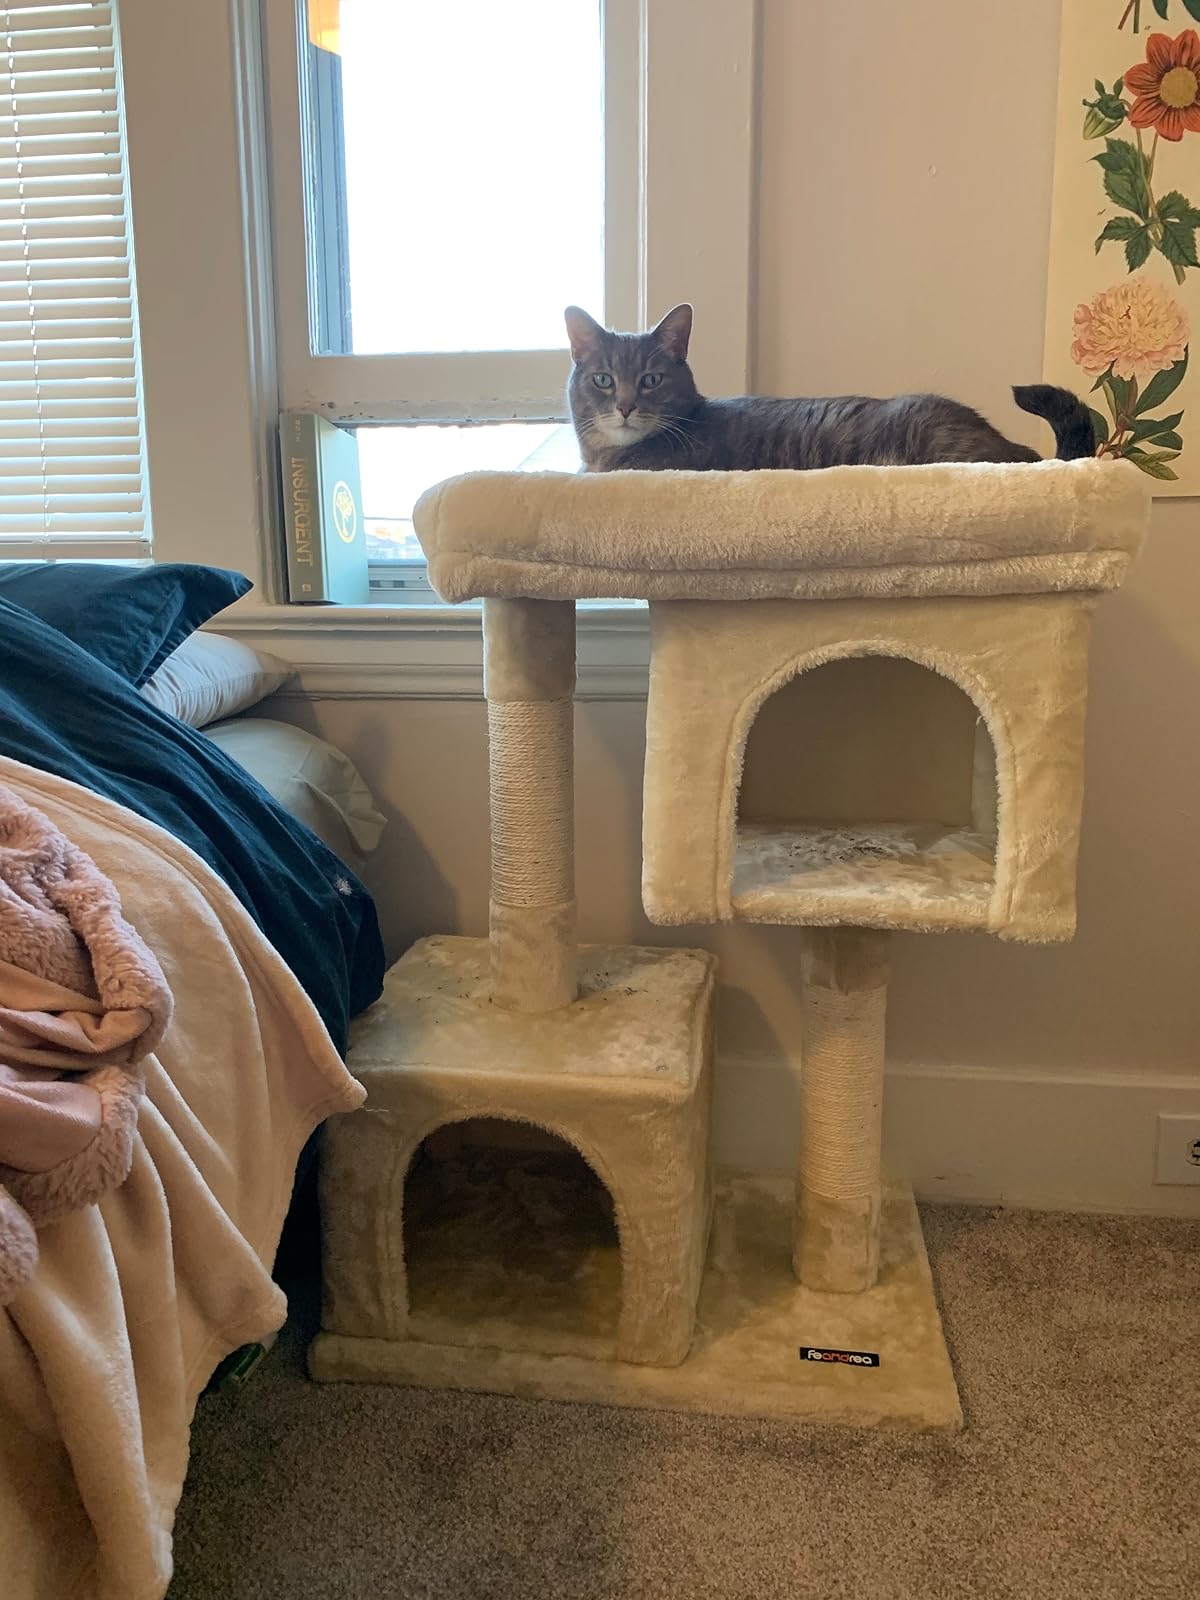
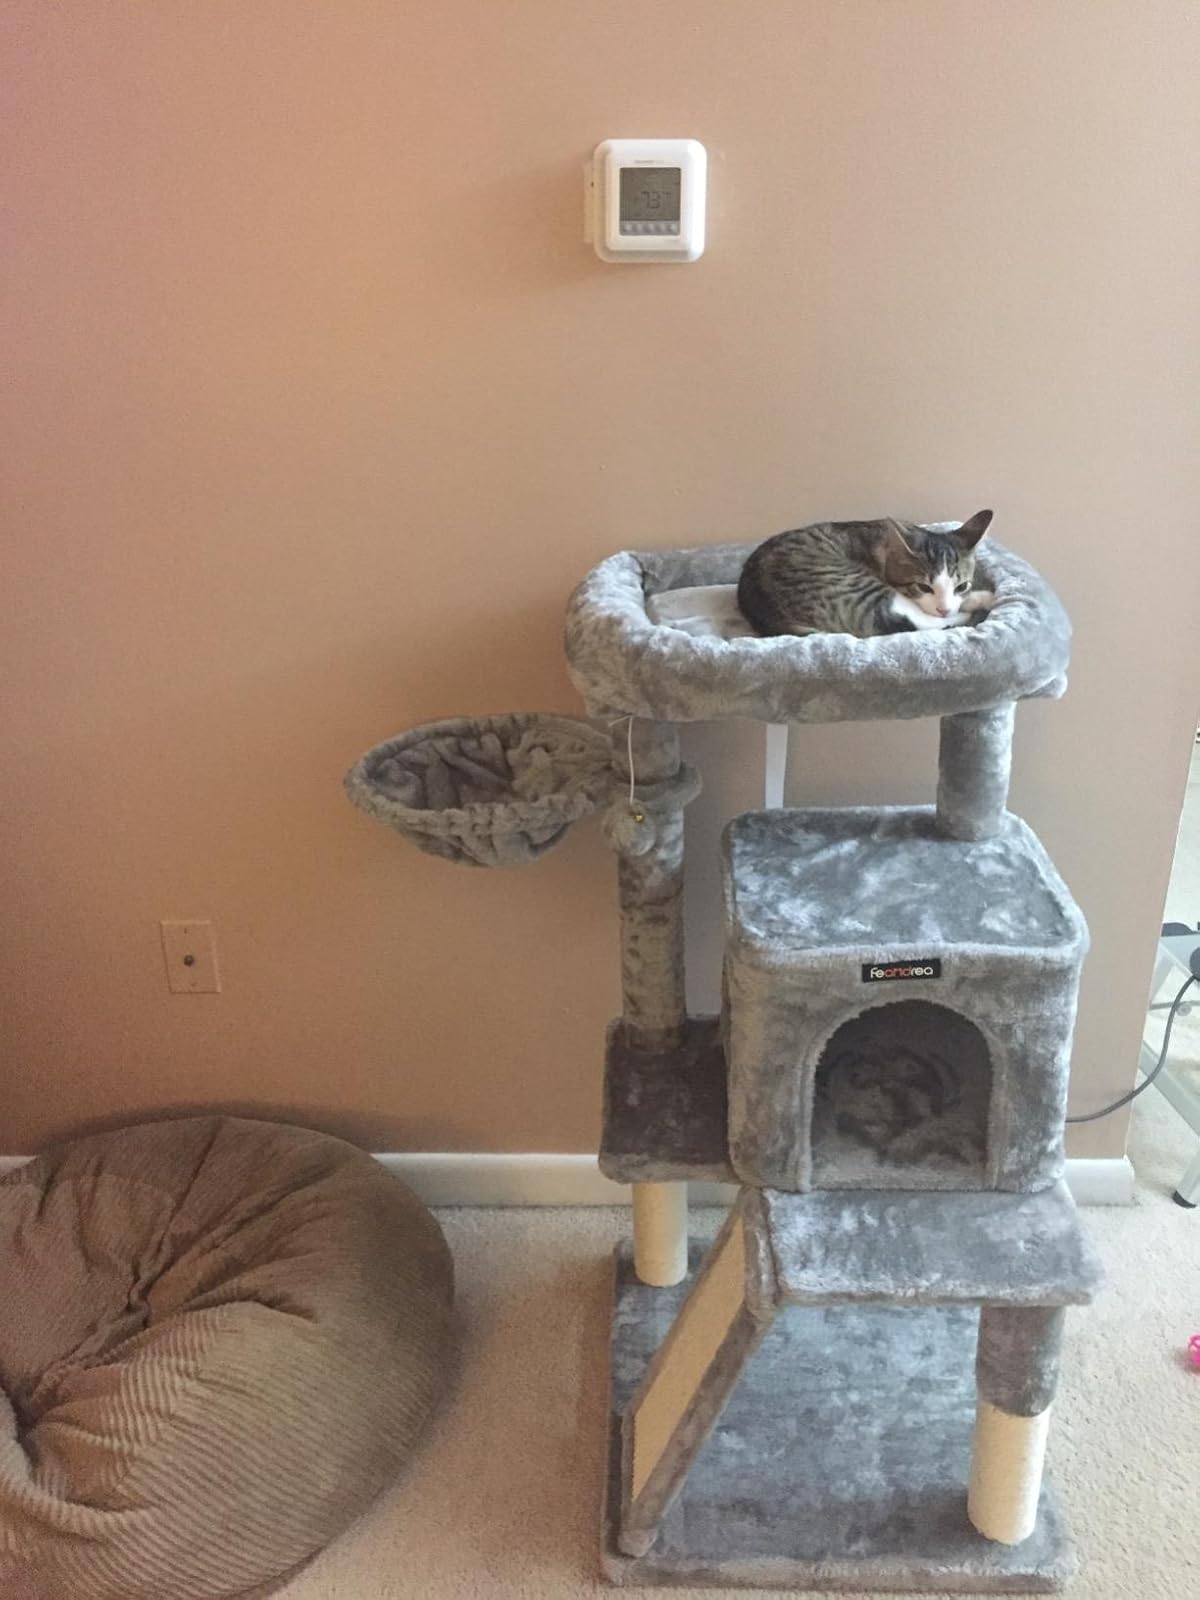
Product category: items_cat tree
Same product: no